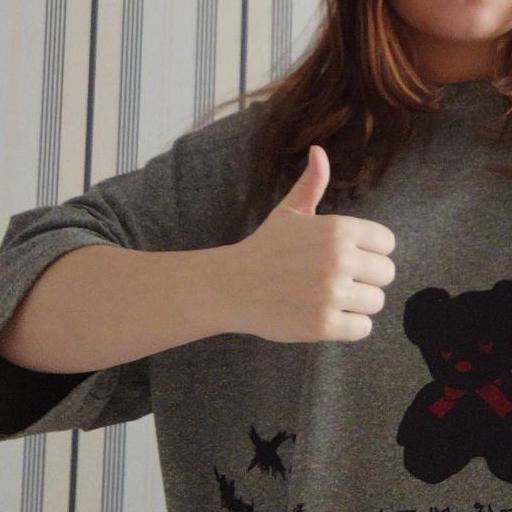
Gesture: like